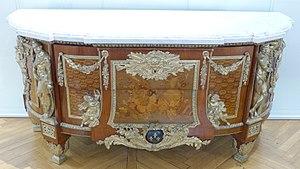
Nice (Alpes-Maritimes, France), sur la promenade des Anglais, la Villa (palais plutôt) Masséna, siège du musée du même nom. Commode signée par Guillaume Grohé et ornée de bronzes dorés figurant de gauche à droite
Les frères Grohé, Guillaume et Jean-Michel, sont deux ébénistes actifs à Paris entre 1827 et 1884.